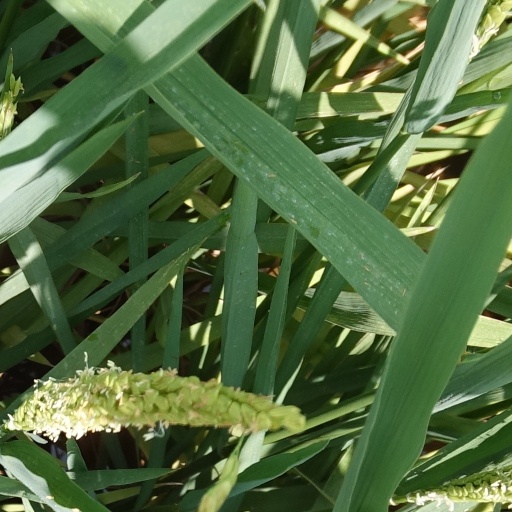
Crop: rice